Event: Typhoon Ruby
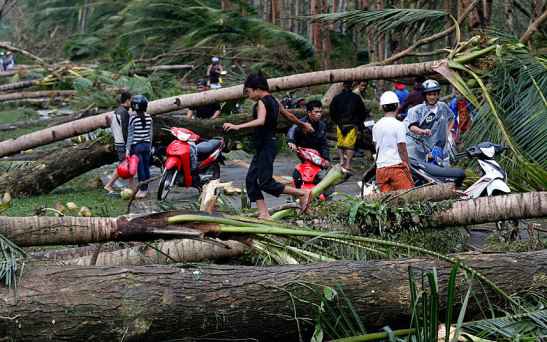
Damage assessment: damage